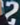
Number: 2